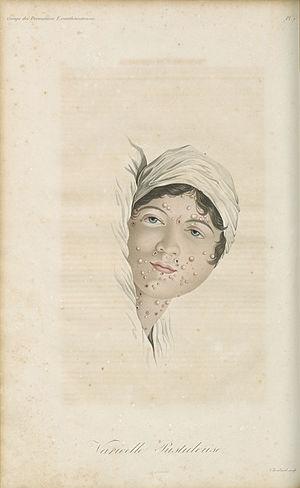
Réf. image MEDIC@
Jean-Louis Marie Alibert est un médecin français. Professeur à la Faculté de Médecine de Paris, médecin en chef de l’hôpital Saint-Louis, membre de l’Académie de Médecine et premier médecin ordinaire des rois Louis XVIII et Charles X, il est considéré comme le fondateur de la dermatologie en France. Il publie, le premier, une description systématisée de nombreuses maladies cutanées dans son Arbre des Dermatoses, inspiré de la botanique. Il a donné son nom à la « maladie d'Alibert » ou mycosis fongoïde.